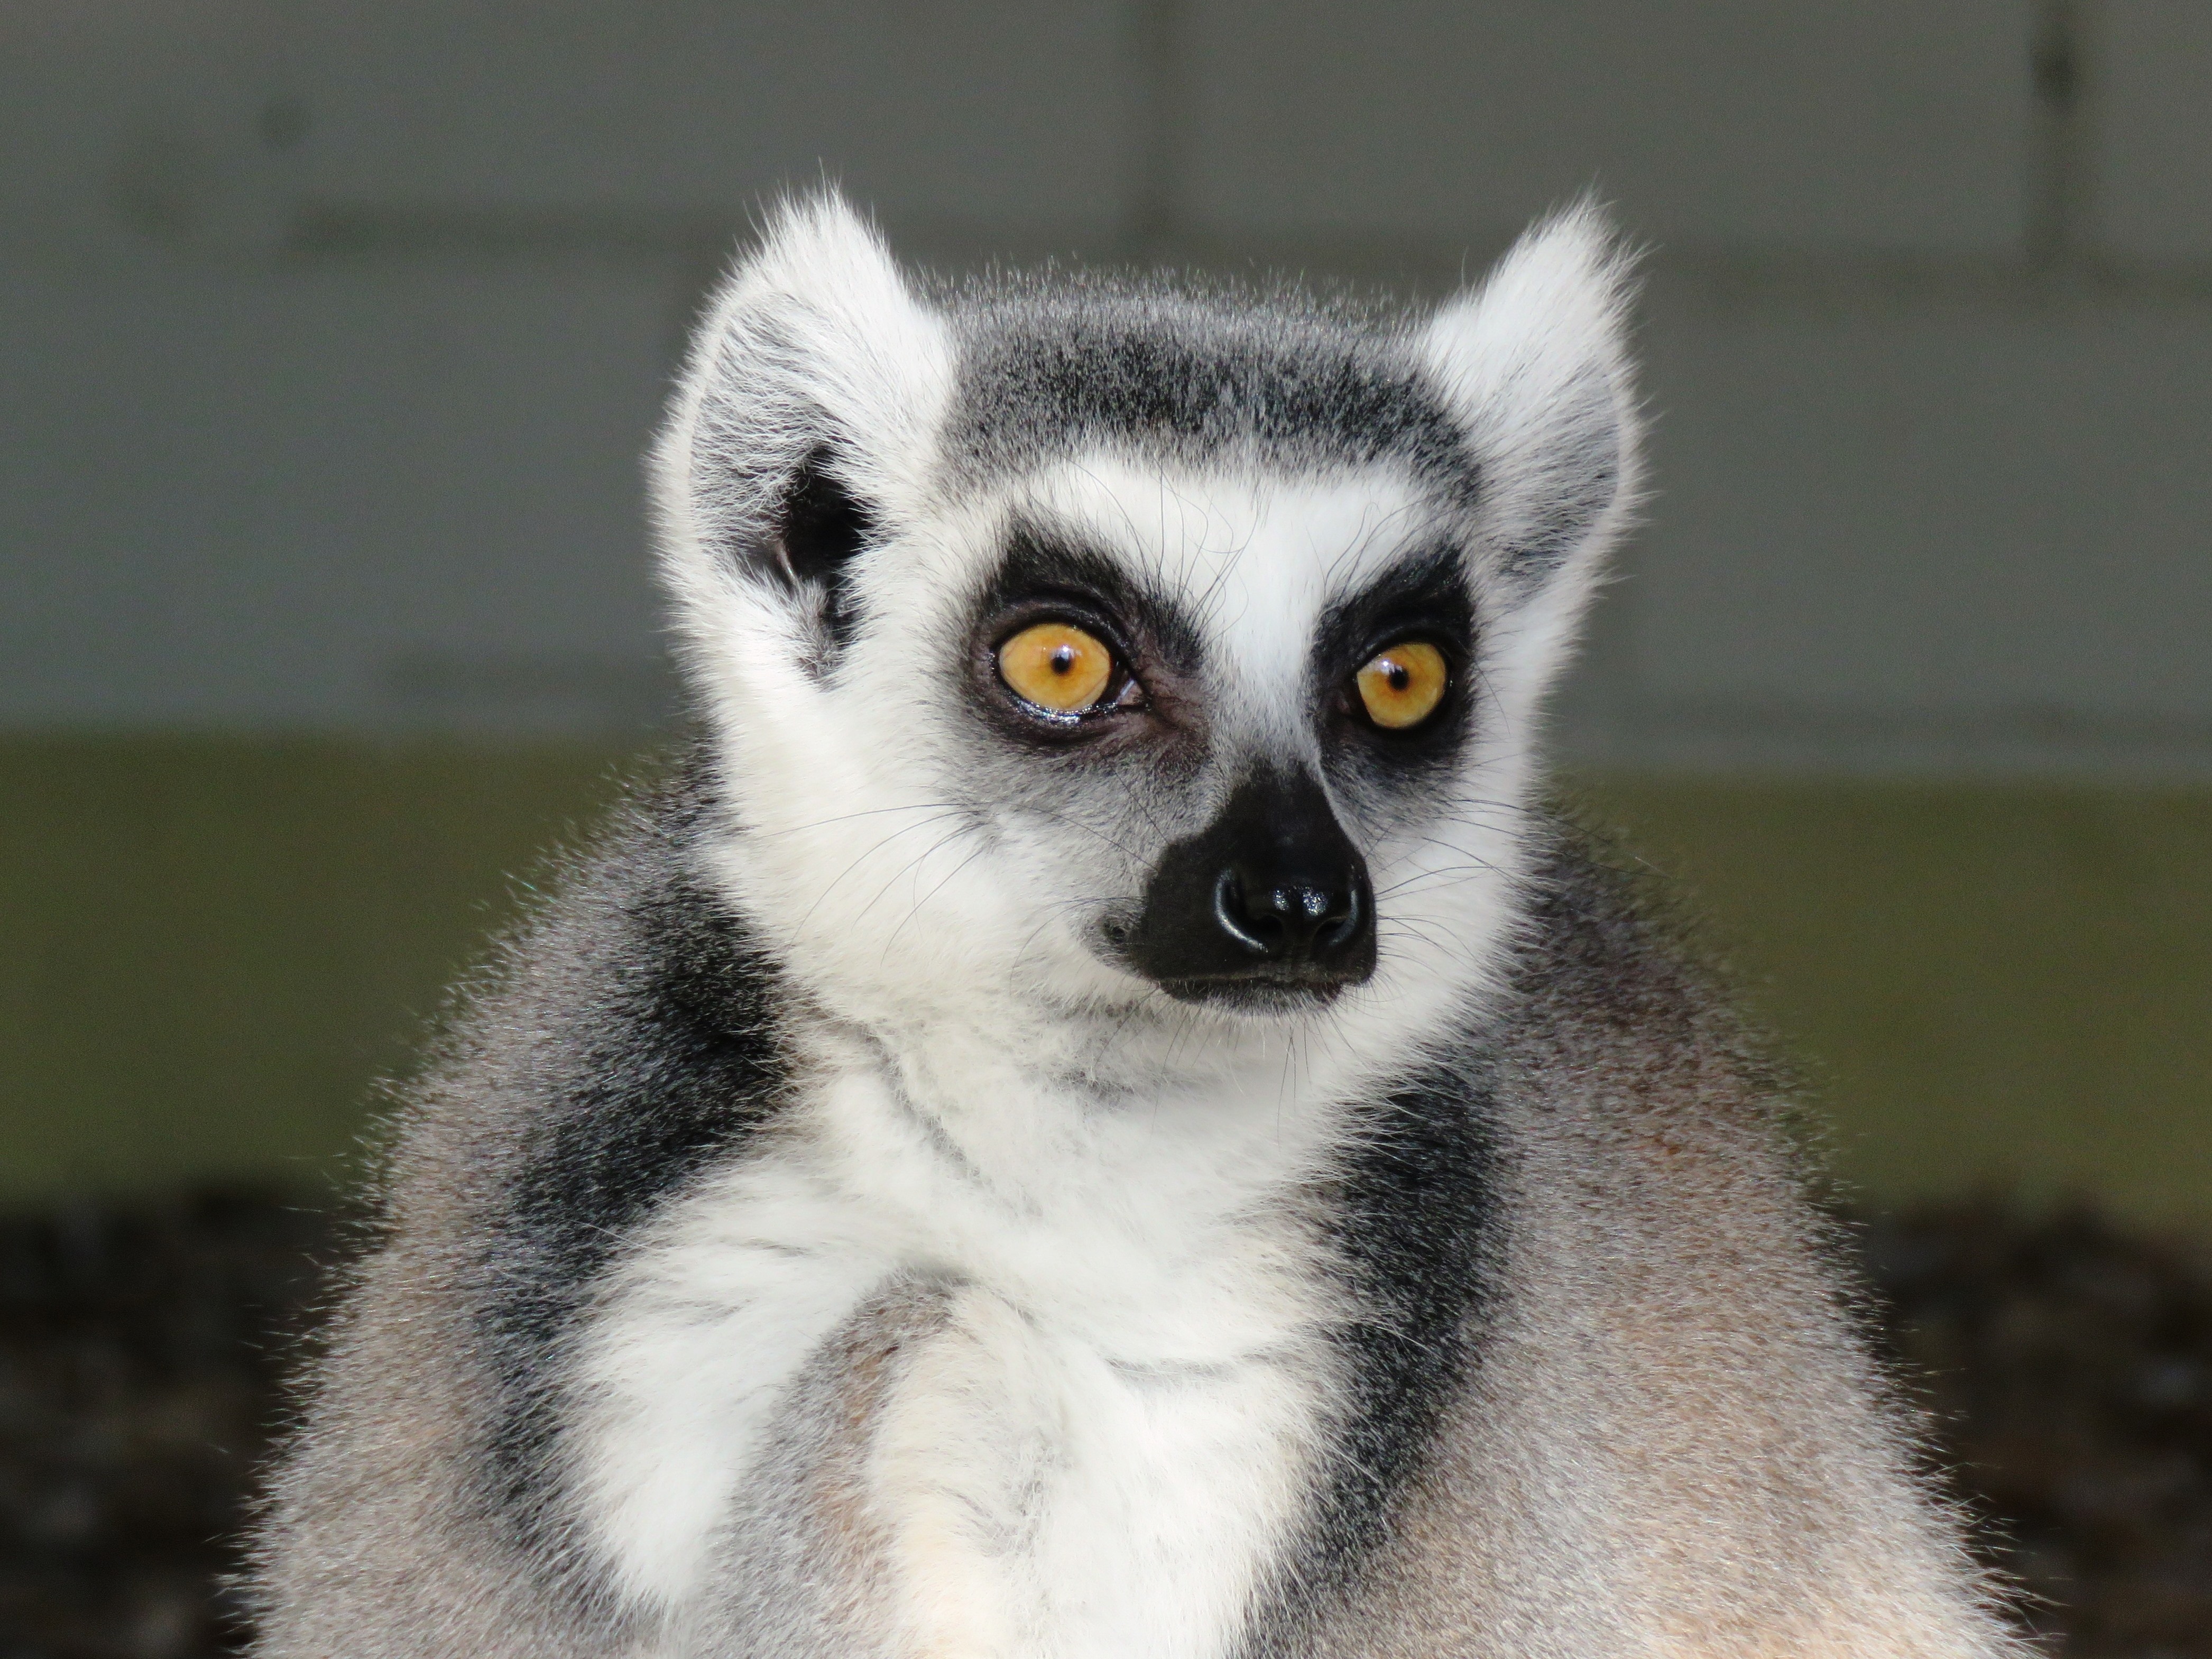
wildlife, portrait, mammal, monkey, fauna, primate, madagascar, vertebrate, lemur, ring tailed lemur